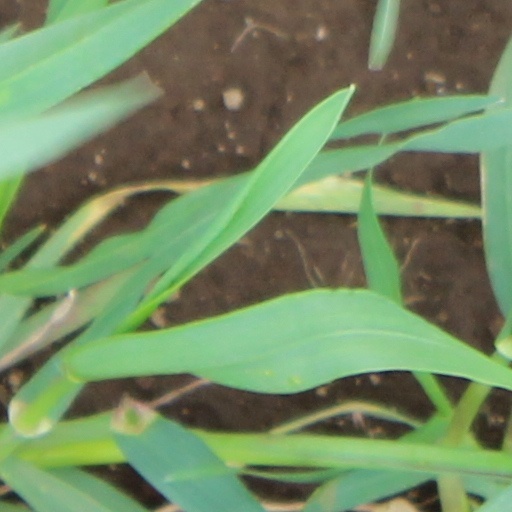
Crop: wheat